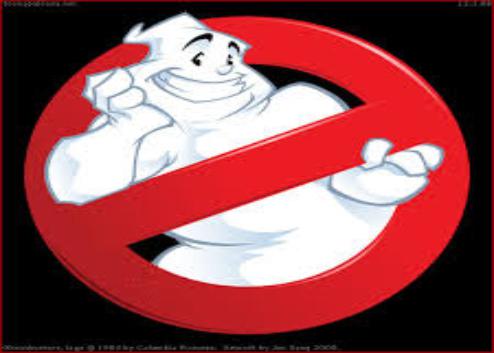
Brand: Ghostbusters
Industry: Leisure